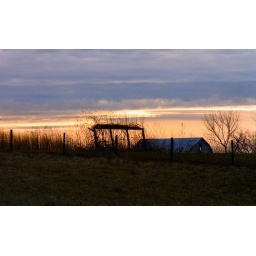
A farm sitting on the hill in the sunrise.